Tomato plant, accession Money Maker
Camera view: horizontal (90 deg, fisheye); turntable rotation: 180 degrees
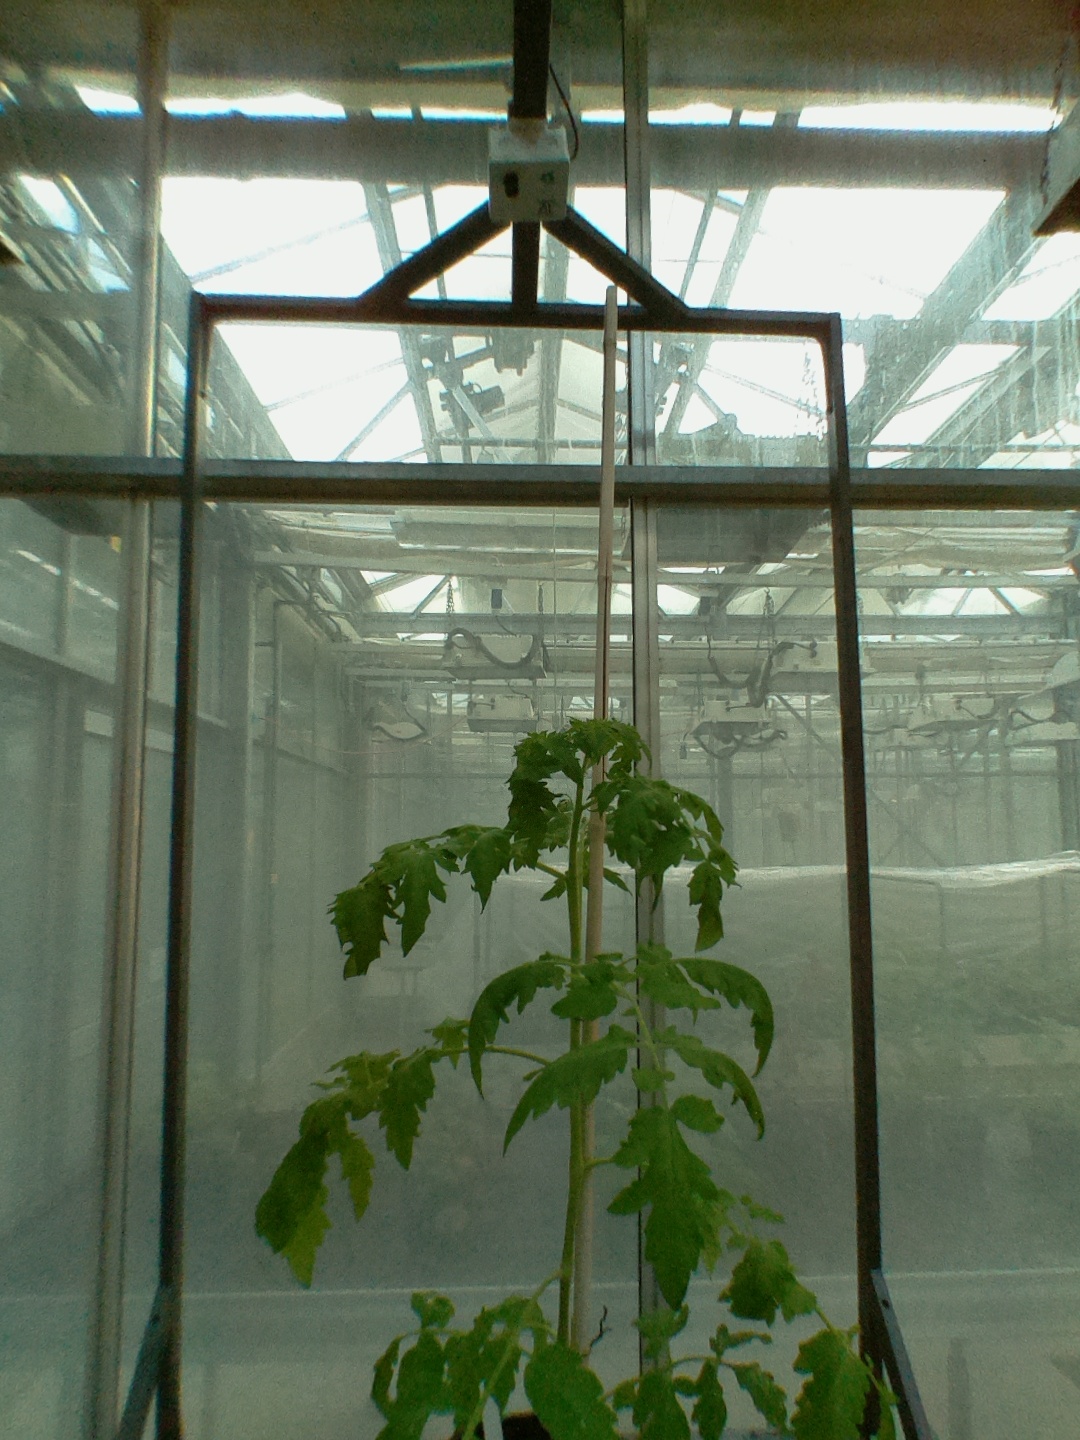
BBCH growth stage 53: 3 inflorescences visible